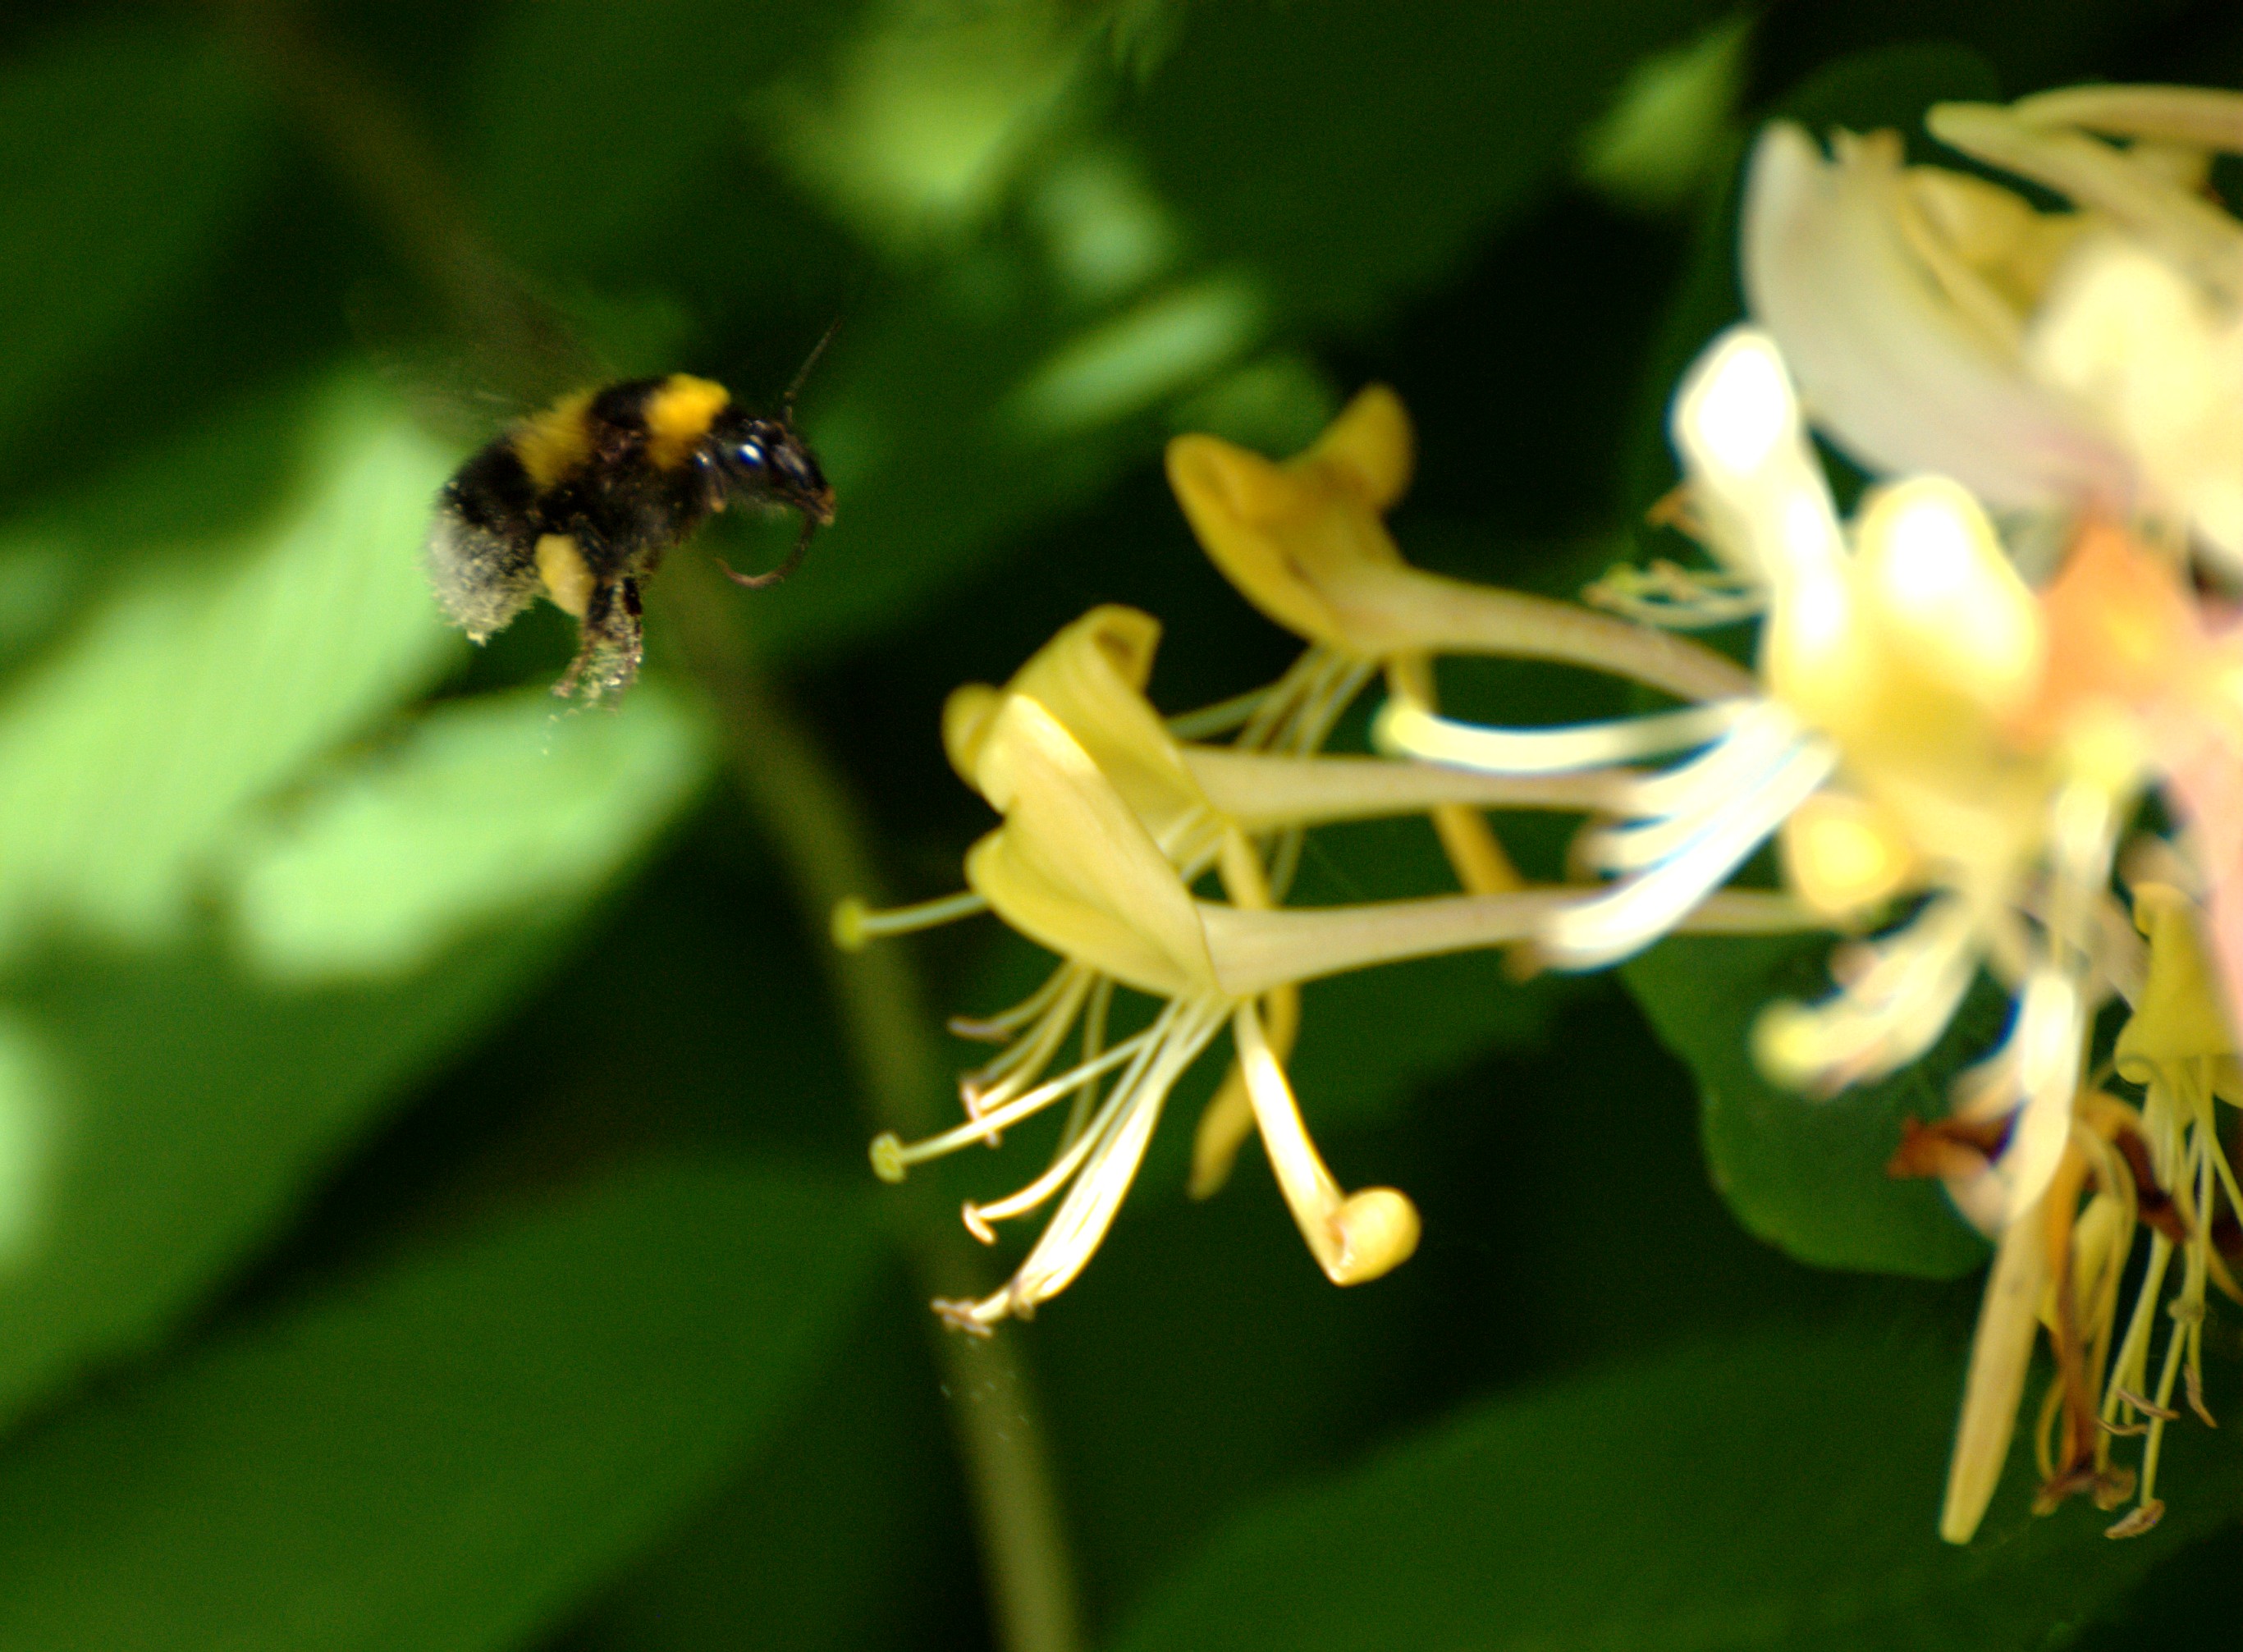
nature, blossom, plant, photography, flower, pollen, green, insect, botany, flora, fauna, invertebrate, wildflower, flowers, close up, shrub, bee, nectar, fabulous, bej, buzznbugz, macro photography, honey bee, membrane winged insect